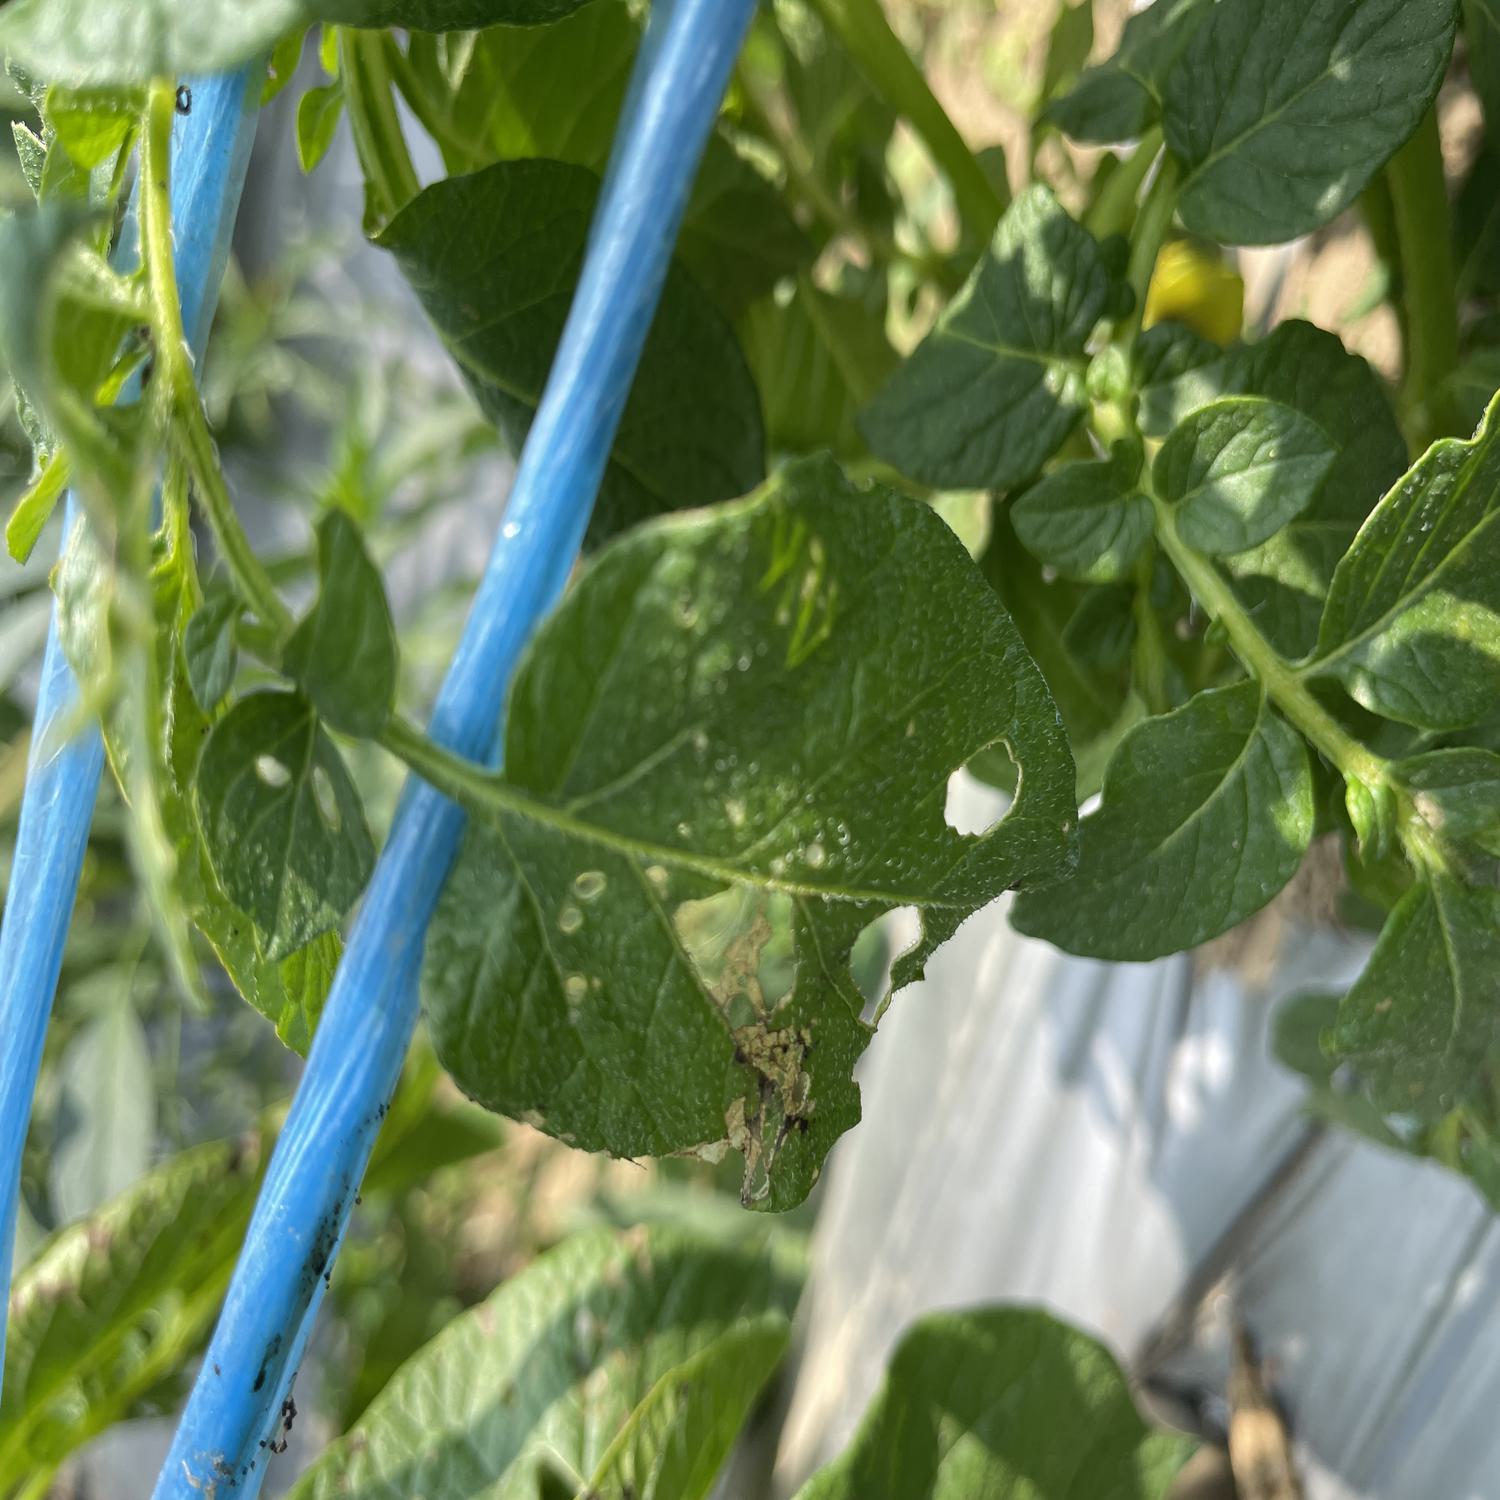
Label: Pest